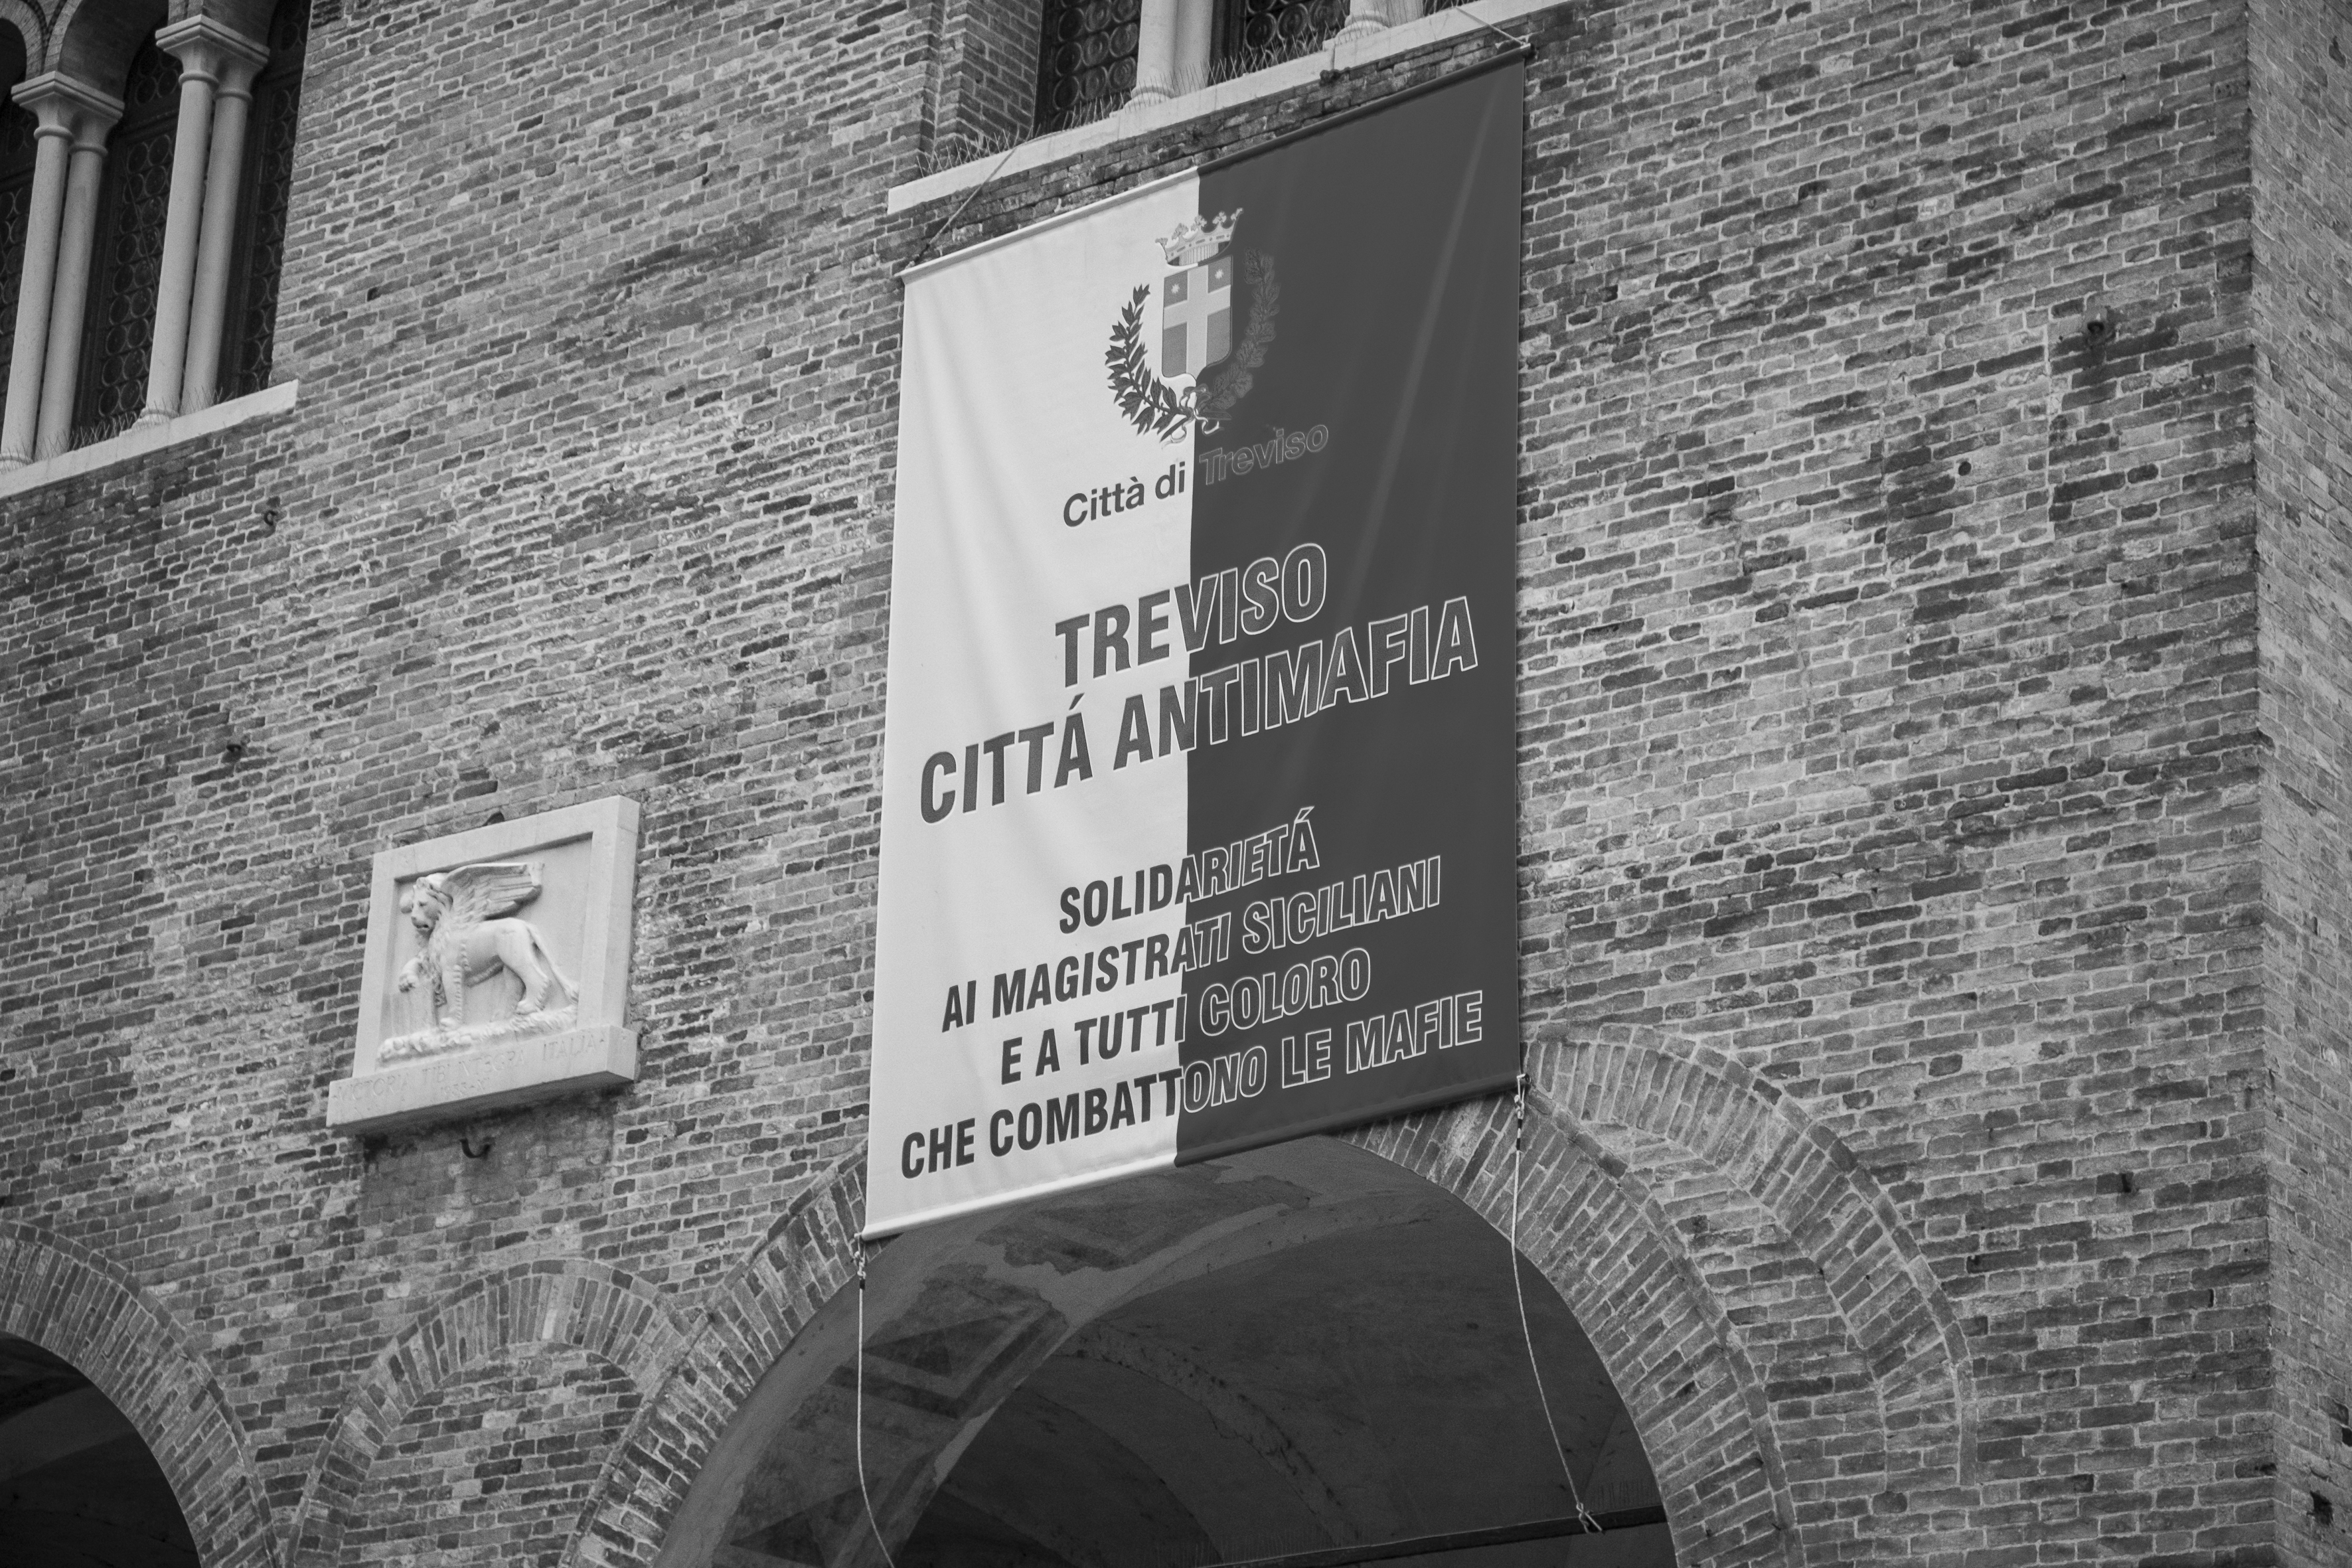
black and white, road, white, street, urban, wall, travel, fujifilm, sign, italy, street sign, black, monochrome, lane, bw, blackandwhite, blackwhite, infrastructure, ngc, photograph, noiretblanc, fuji, fujix, fujixe1, treviso, urban area, monochrome photography